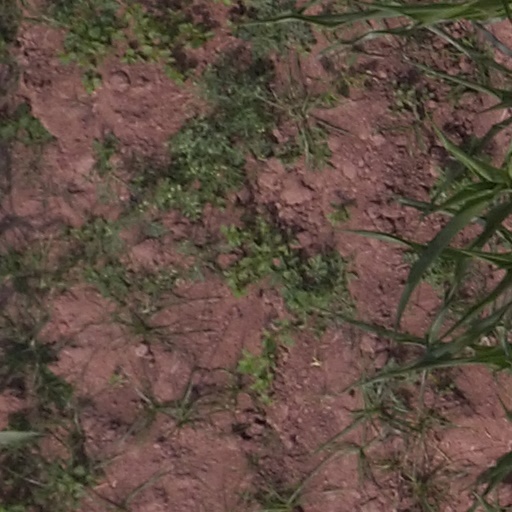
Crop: maize; corn